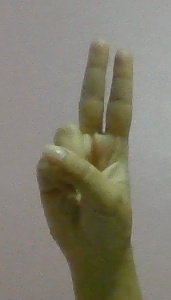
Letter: taa